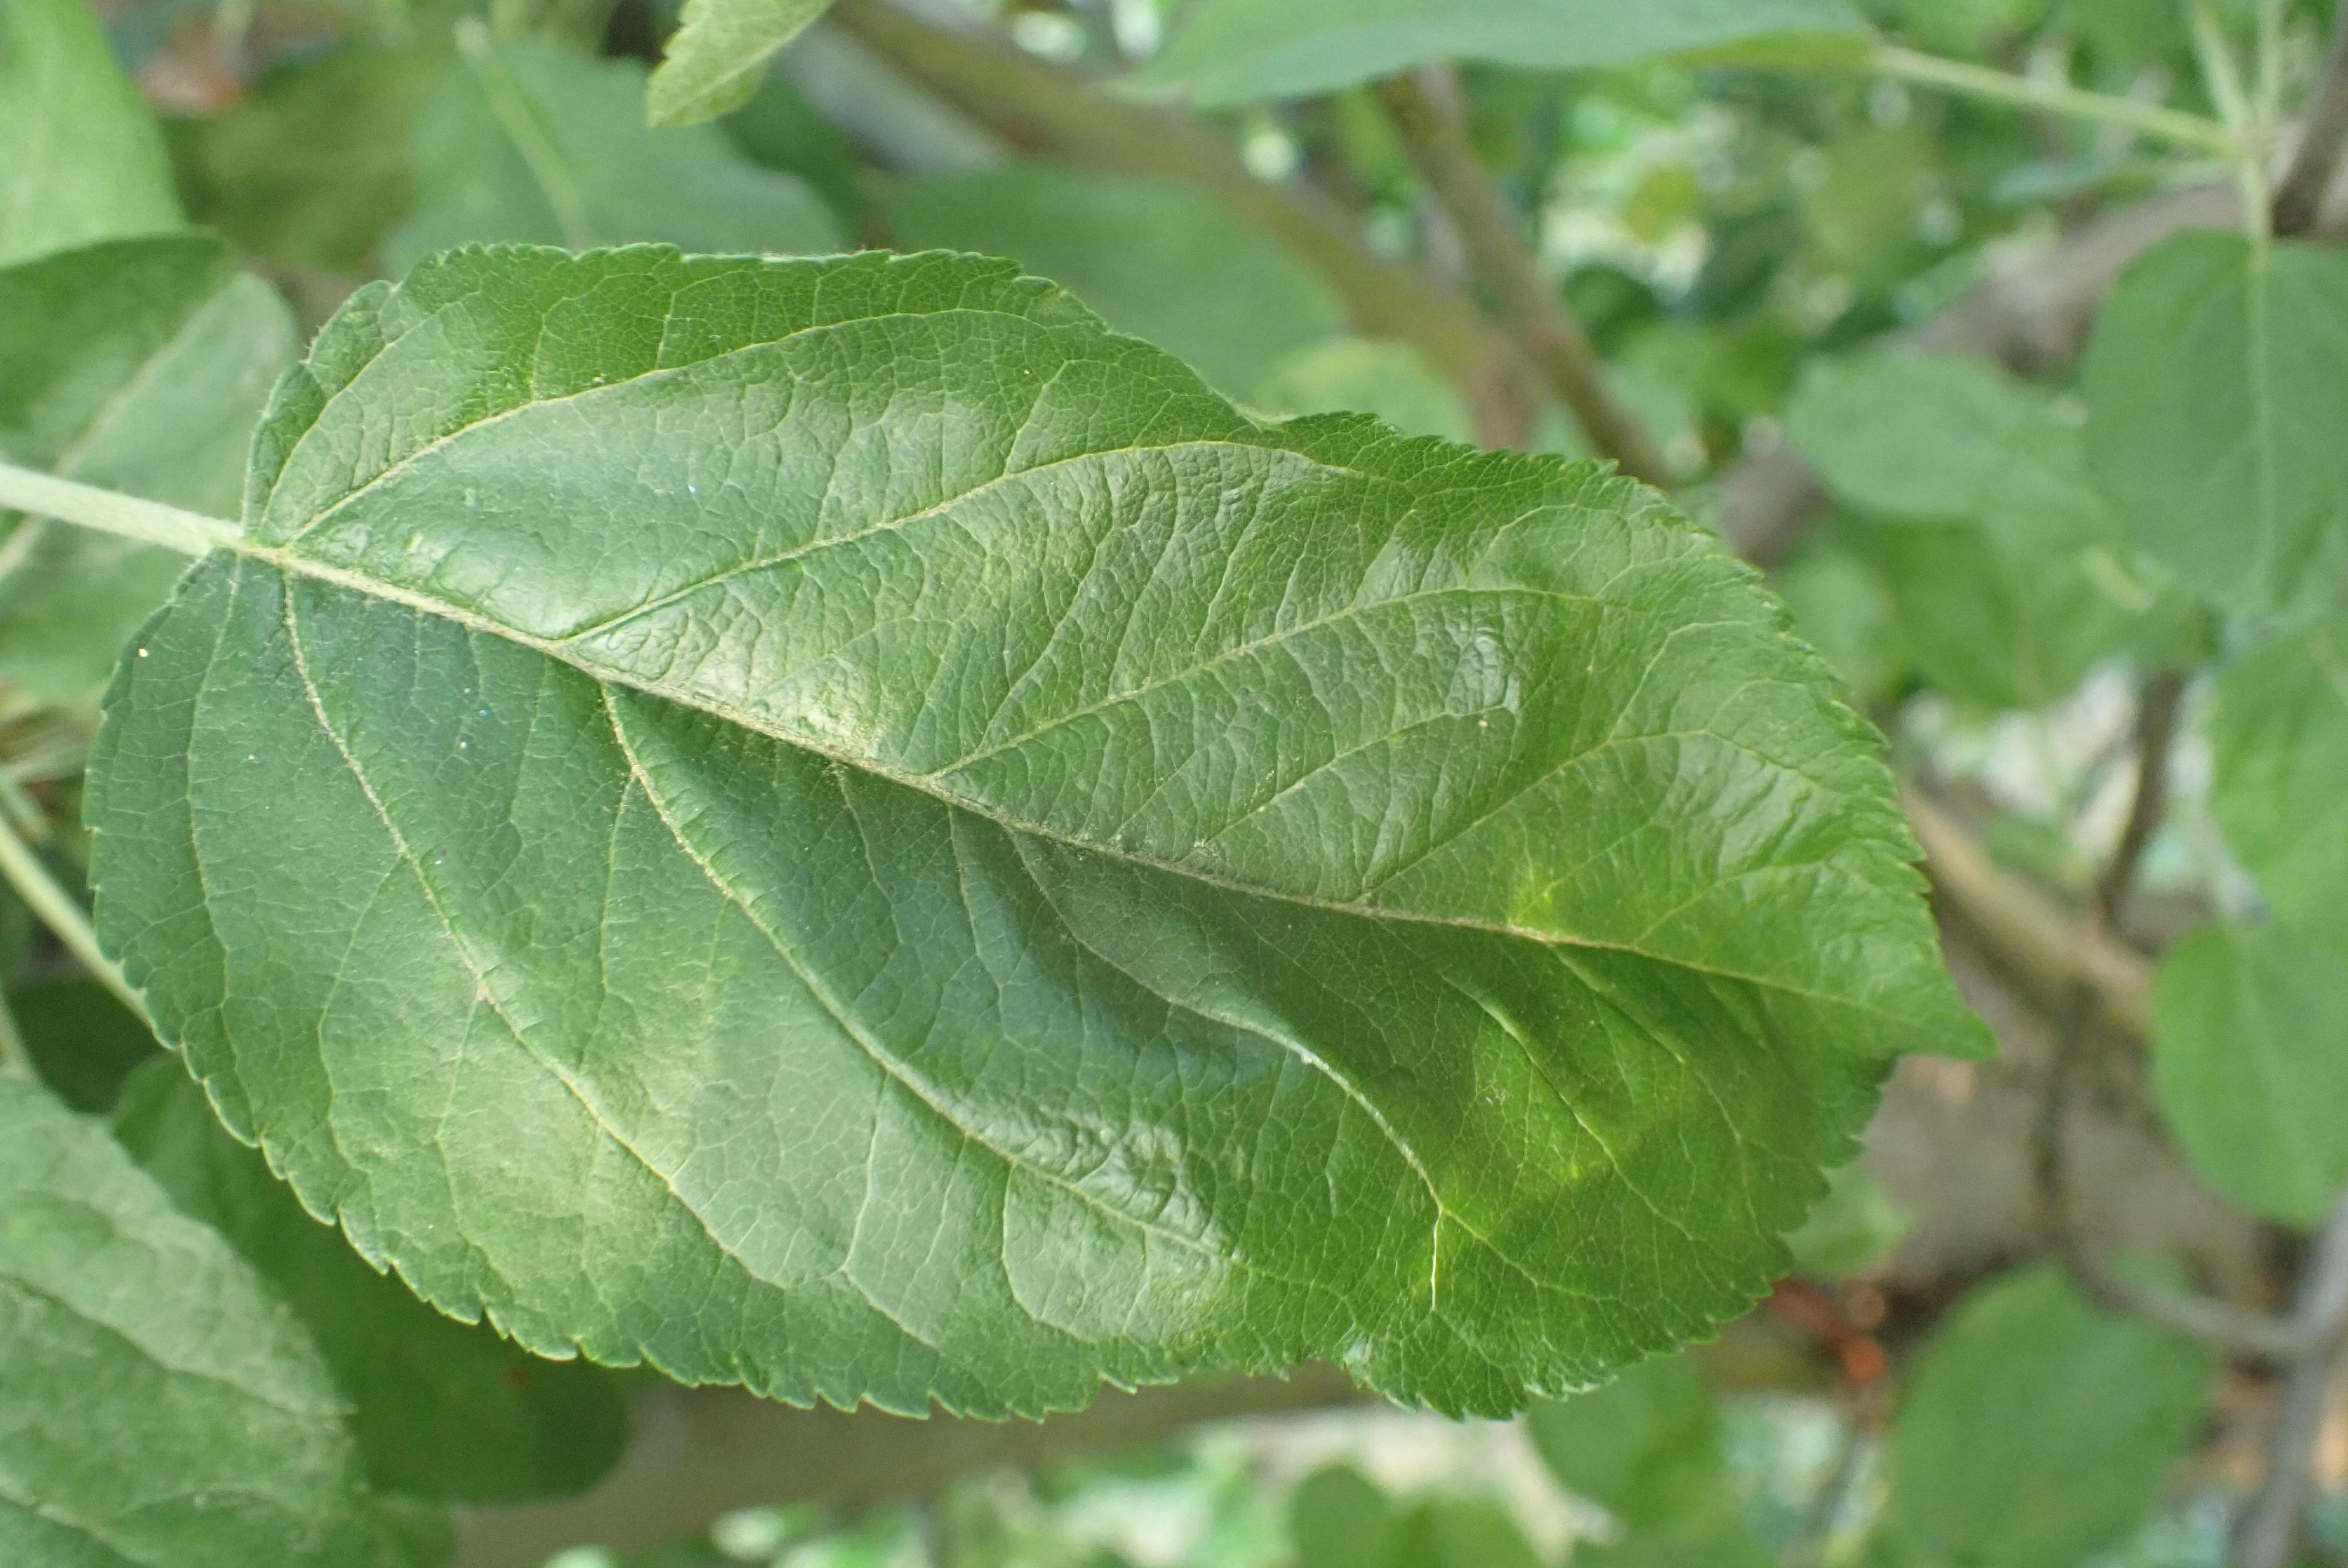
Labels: healthy